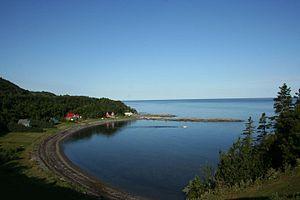
Anse des Cayes, Les Méchins, Québec CA Français
Les Méchins est une municipalité de la province de Québec, au Canada, située dans la municipalité régionale de comté de La Matanie, au Bas-Saint-Laurent, sur la rive sud du fleuve Saint-Laurent. La municipalité actuelle est née de la fusion de Saint-Paulin-Dalibaire, de Saint-Thomas-de-Cherbourg et des Méchins en 1982.
L'anse des Cayes est une petite anse du littoral sur la rive sud du fleuve Saint-Laurent, située entre les embouchures du ruisseau à Sem et du ruisseau de la Vapeur, dans la municipalité des Méchins, au Québec. Historiquement, les résidents des Méchins nomment « cayes » les trois amas rocheux à fleur d'eau qui se trouvent dans l'anse. Ces rochers sont plus imposants à marée basse.